He Siyuan

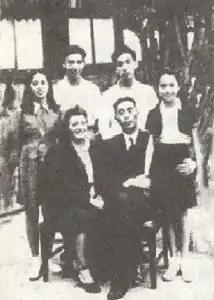
He Siyuan and family: wife Yiwen, daughters He Luli (left) and Lumei (right), and sons Lilu and Yili

In November 1946, General Wang Yaowu was appointed Chairman of Shandong and He Siyuan became Mayor of Beijing (then known as Beiping), succeeding Xiong Bin. He was a popular mayor, personally officiating group weddings in the Huairen Hall in Zhongnanhai. 60 years later, some surviving couples organized a reunion to commemorate him. He renamed a street in Beijing after General Zhang Zizhong, who had supplied He Siyuan's guerrilla force in Shandong but was killed in action in 1940.